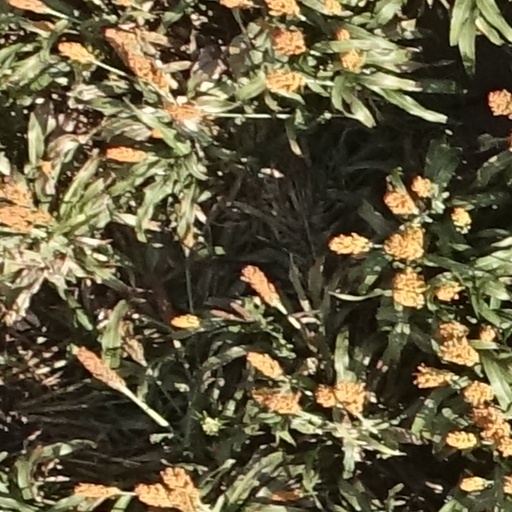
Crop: sorghum